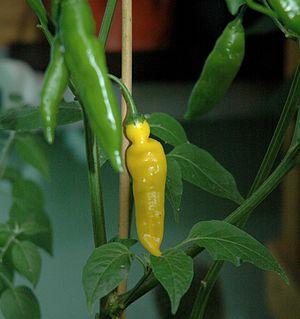
Capsicum baccatum est un piment. Il appartient à la famille des Solanaceae et est cultivé pour ses fruits à la saveur particulièrement piquante.